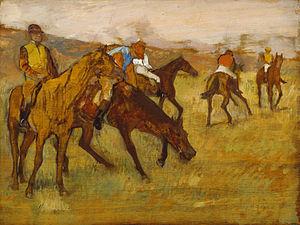
Avant la course est le nom de trois tableaux à l'huile sur toile du peintre français Edgar Degas, peints de 1882 à 1884. Représentant une scène de sport hippique, l'une de ces toiles est exposée au Walters Art Museum de Baltimore.